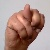
The image shows a hand gesture representing the letter 'N' in Indian Sign Language.